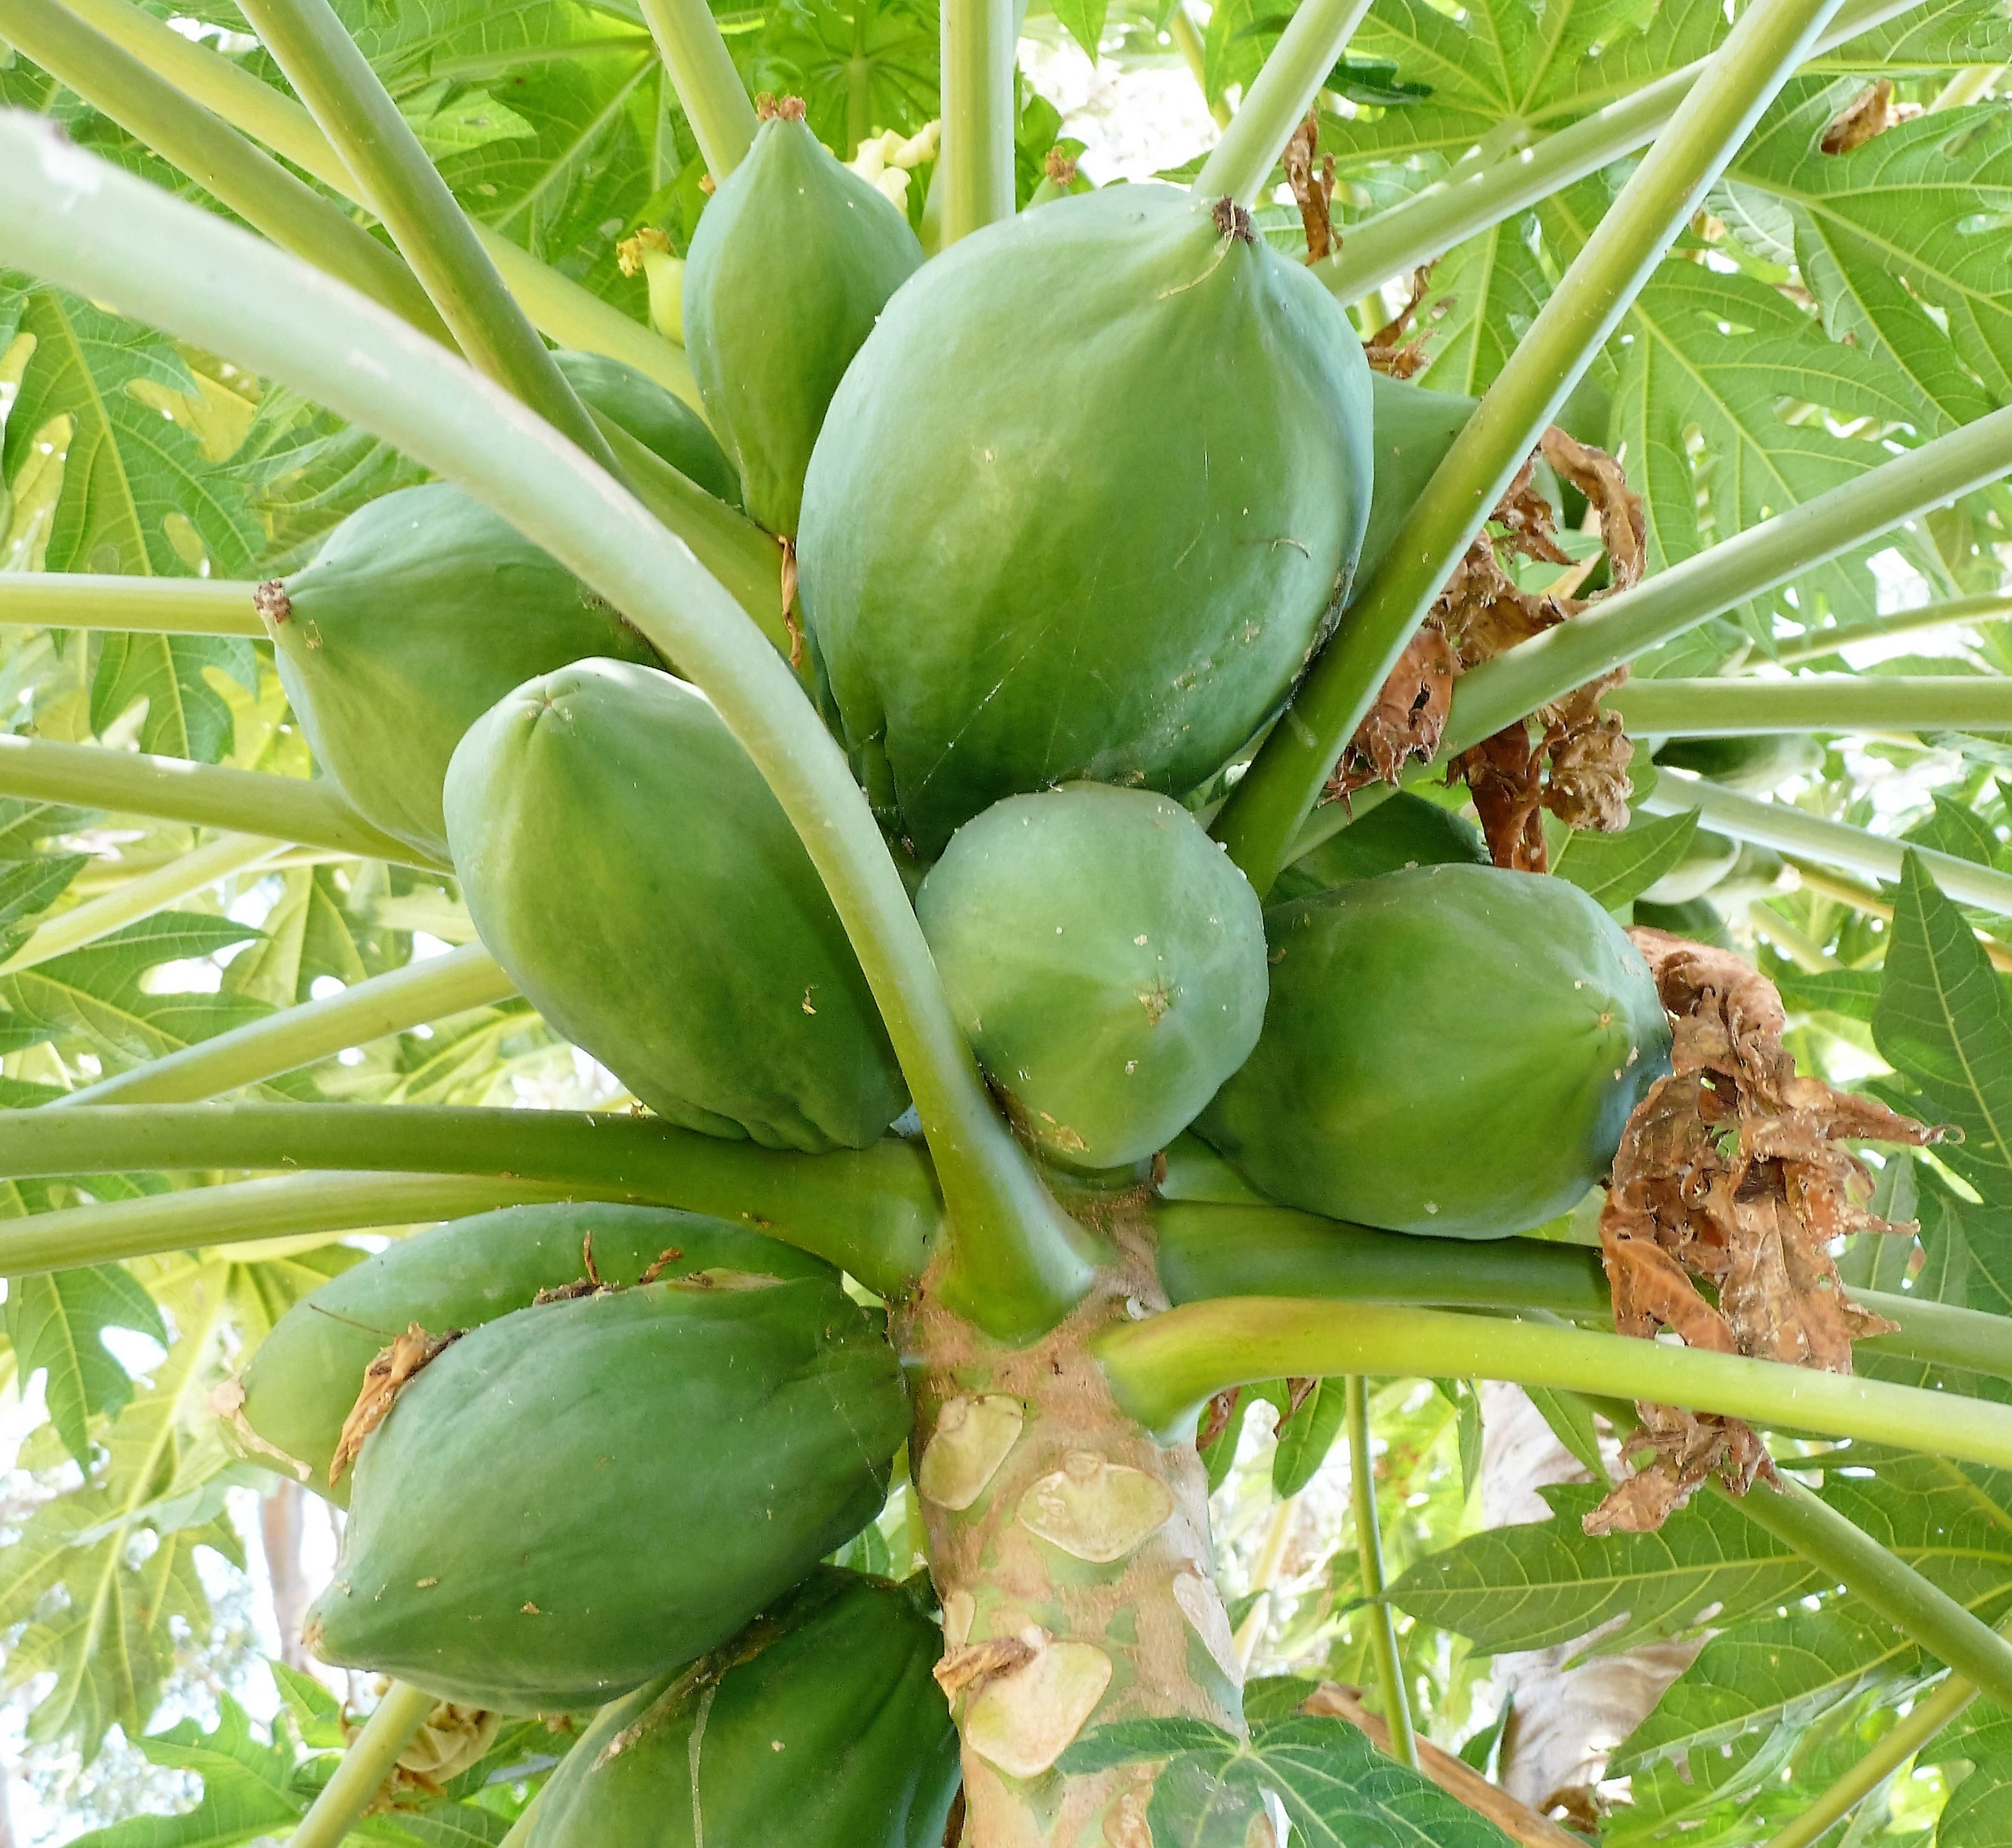
tree, plant, fruit, leaf, flower, food, green, produce, botany, healthy, flora, fruits, tropics, papaya, flowering plant, exotic fruits, papaya tree, land plant, arecales